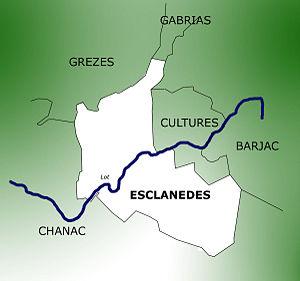
Esclanèdes est une commune française, située dans le département de la Lozère en région Occitanie. Ses habitants sont appelés les Esclanédiens.